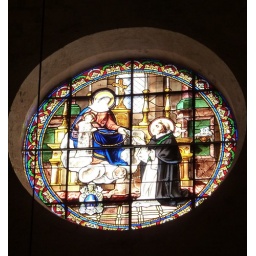
Stained glass window in the Madeleine Church.